Richard Talmadge

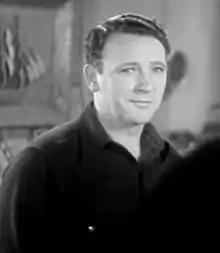
Talmadge in "The Live Wire" (1935)

Richard Talmadge (born Sylvester Alphonse Metz; 3 December 1892 – 25 January 1981) also known as Sylvester Metzetti, Ricardo Metzetti, or Sylvester Ricardo Metzetti, was a German-born American actor, stuntman and film director.